Blebbistatin

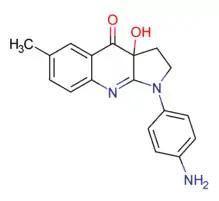
2D structure of para-aminoblebbistatin

A water-soluble blebbistatin derivative developed in 2016, its high water solubility (~400 uM) enables in vivo research applications. Para-aminoblebbistatin is a slightly weaker myosin inhibitor than blebbistatin (for rabbit skeletal muscle myosin S1 IC50=1.3 μM, for Dictyostelium discoideum myosin II motor domain IC50=6.6 μM with only 90% maximal inhibition), it is non-fluorescent, photostable, neither cytotoxic nor phototoxic.